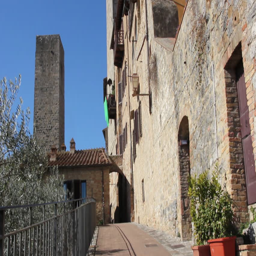
a medieval town , famous for the towers